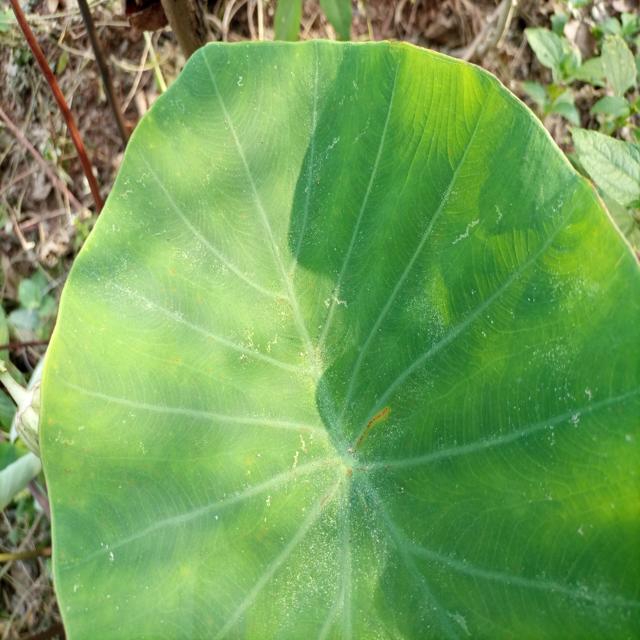
Label: Healthy